Otto von Bismarck

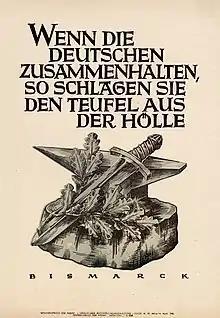
Bismarck's punchy sayings were borrowed by his successors, including the Nazis. This 1942 Nazi propaganda poster quotes Bismarck: "If the Germans stick together, they will beat the devil out of hell."

Other European nations, led by Britain and France, were acquiring colonies in a rapid fashion (see New Imperialism). Bismarck therefore made the decision to join the Scramble for Africa. Germany's new colonies included Togoland (now Togo and part of Ghana), German Kamerun (now Cameroon and part of Nigeria), German East Africa (now Rwanda, Burundi, and the mainland part of Tanzania), and German South-West Africa (now Namibia). The Berlin Conference (1884–1885) established regulations for the acquisition of African colonies; in particular, it protected free trade in certain parts of the Congo Basin. Germany also acquired colonies in the Pacific, such as German New Guinea.